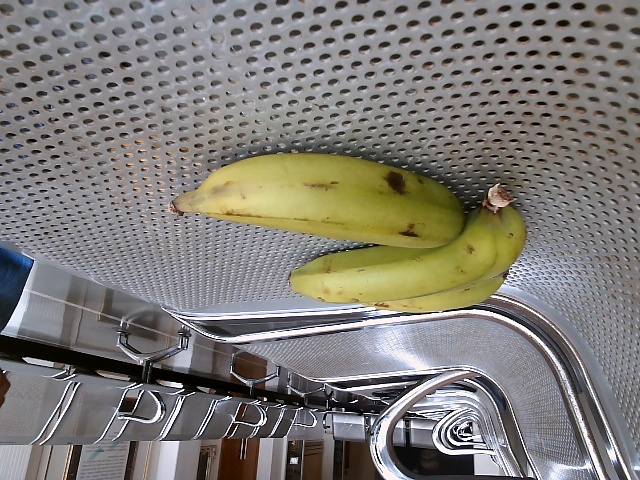
Label: Raw_Banana